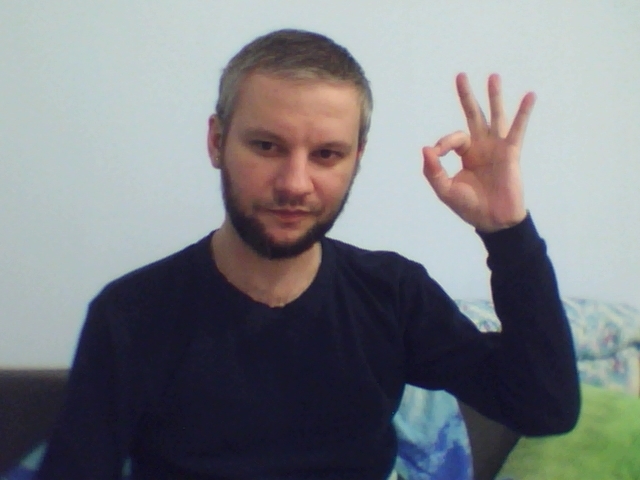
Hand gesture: ok